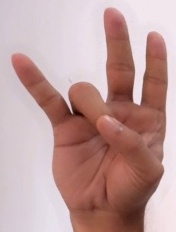
ASL sign: 7